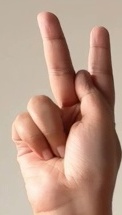
ASL sign: K